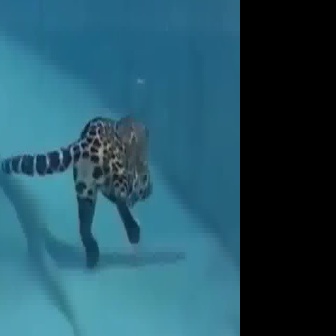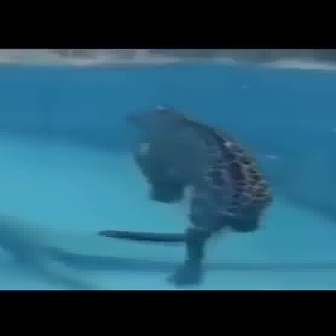
  Please identify the target specified by the bounding box [0,115,152,267] in the first image and locate it in the second image. Return the coordinates in [x_min,y_min,x_max,y_max] format.
Answer: [93,106,273,286]